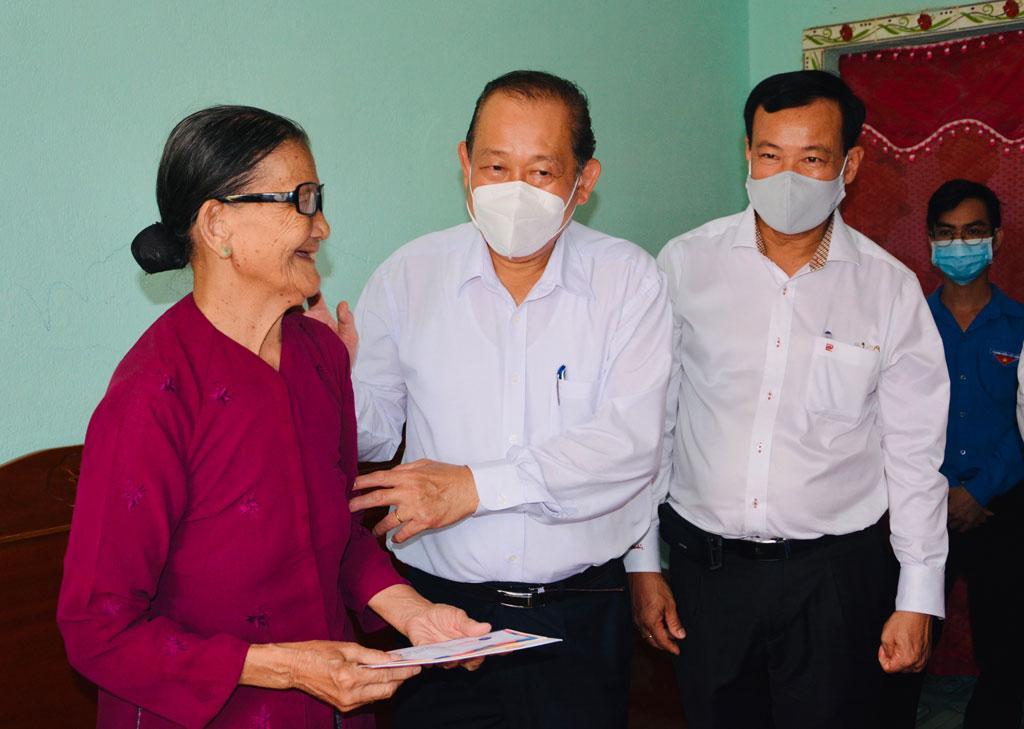
có một bà lão đang cầm một cái phong bì trên tay và mỉm cười